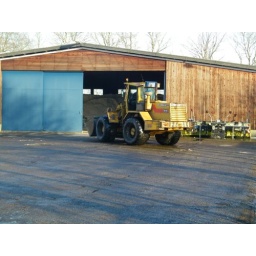
gemaakt door marco sportel in winschoten otterlaan / wezelaan en depo van rijkswaterstaat